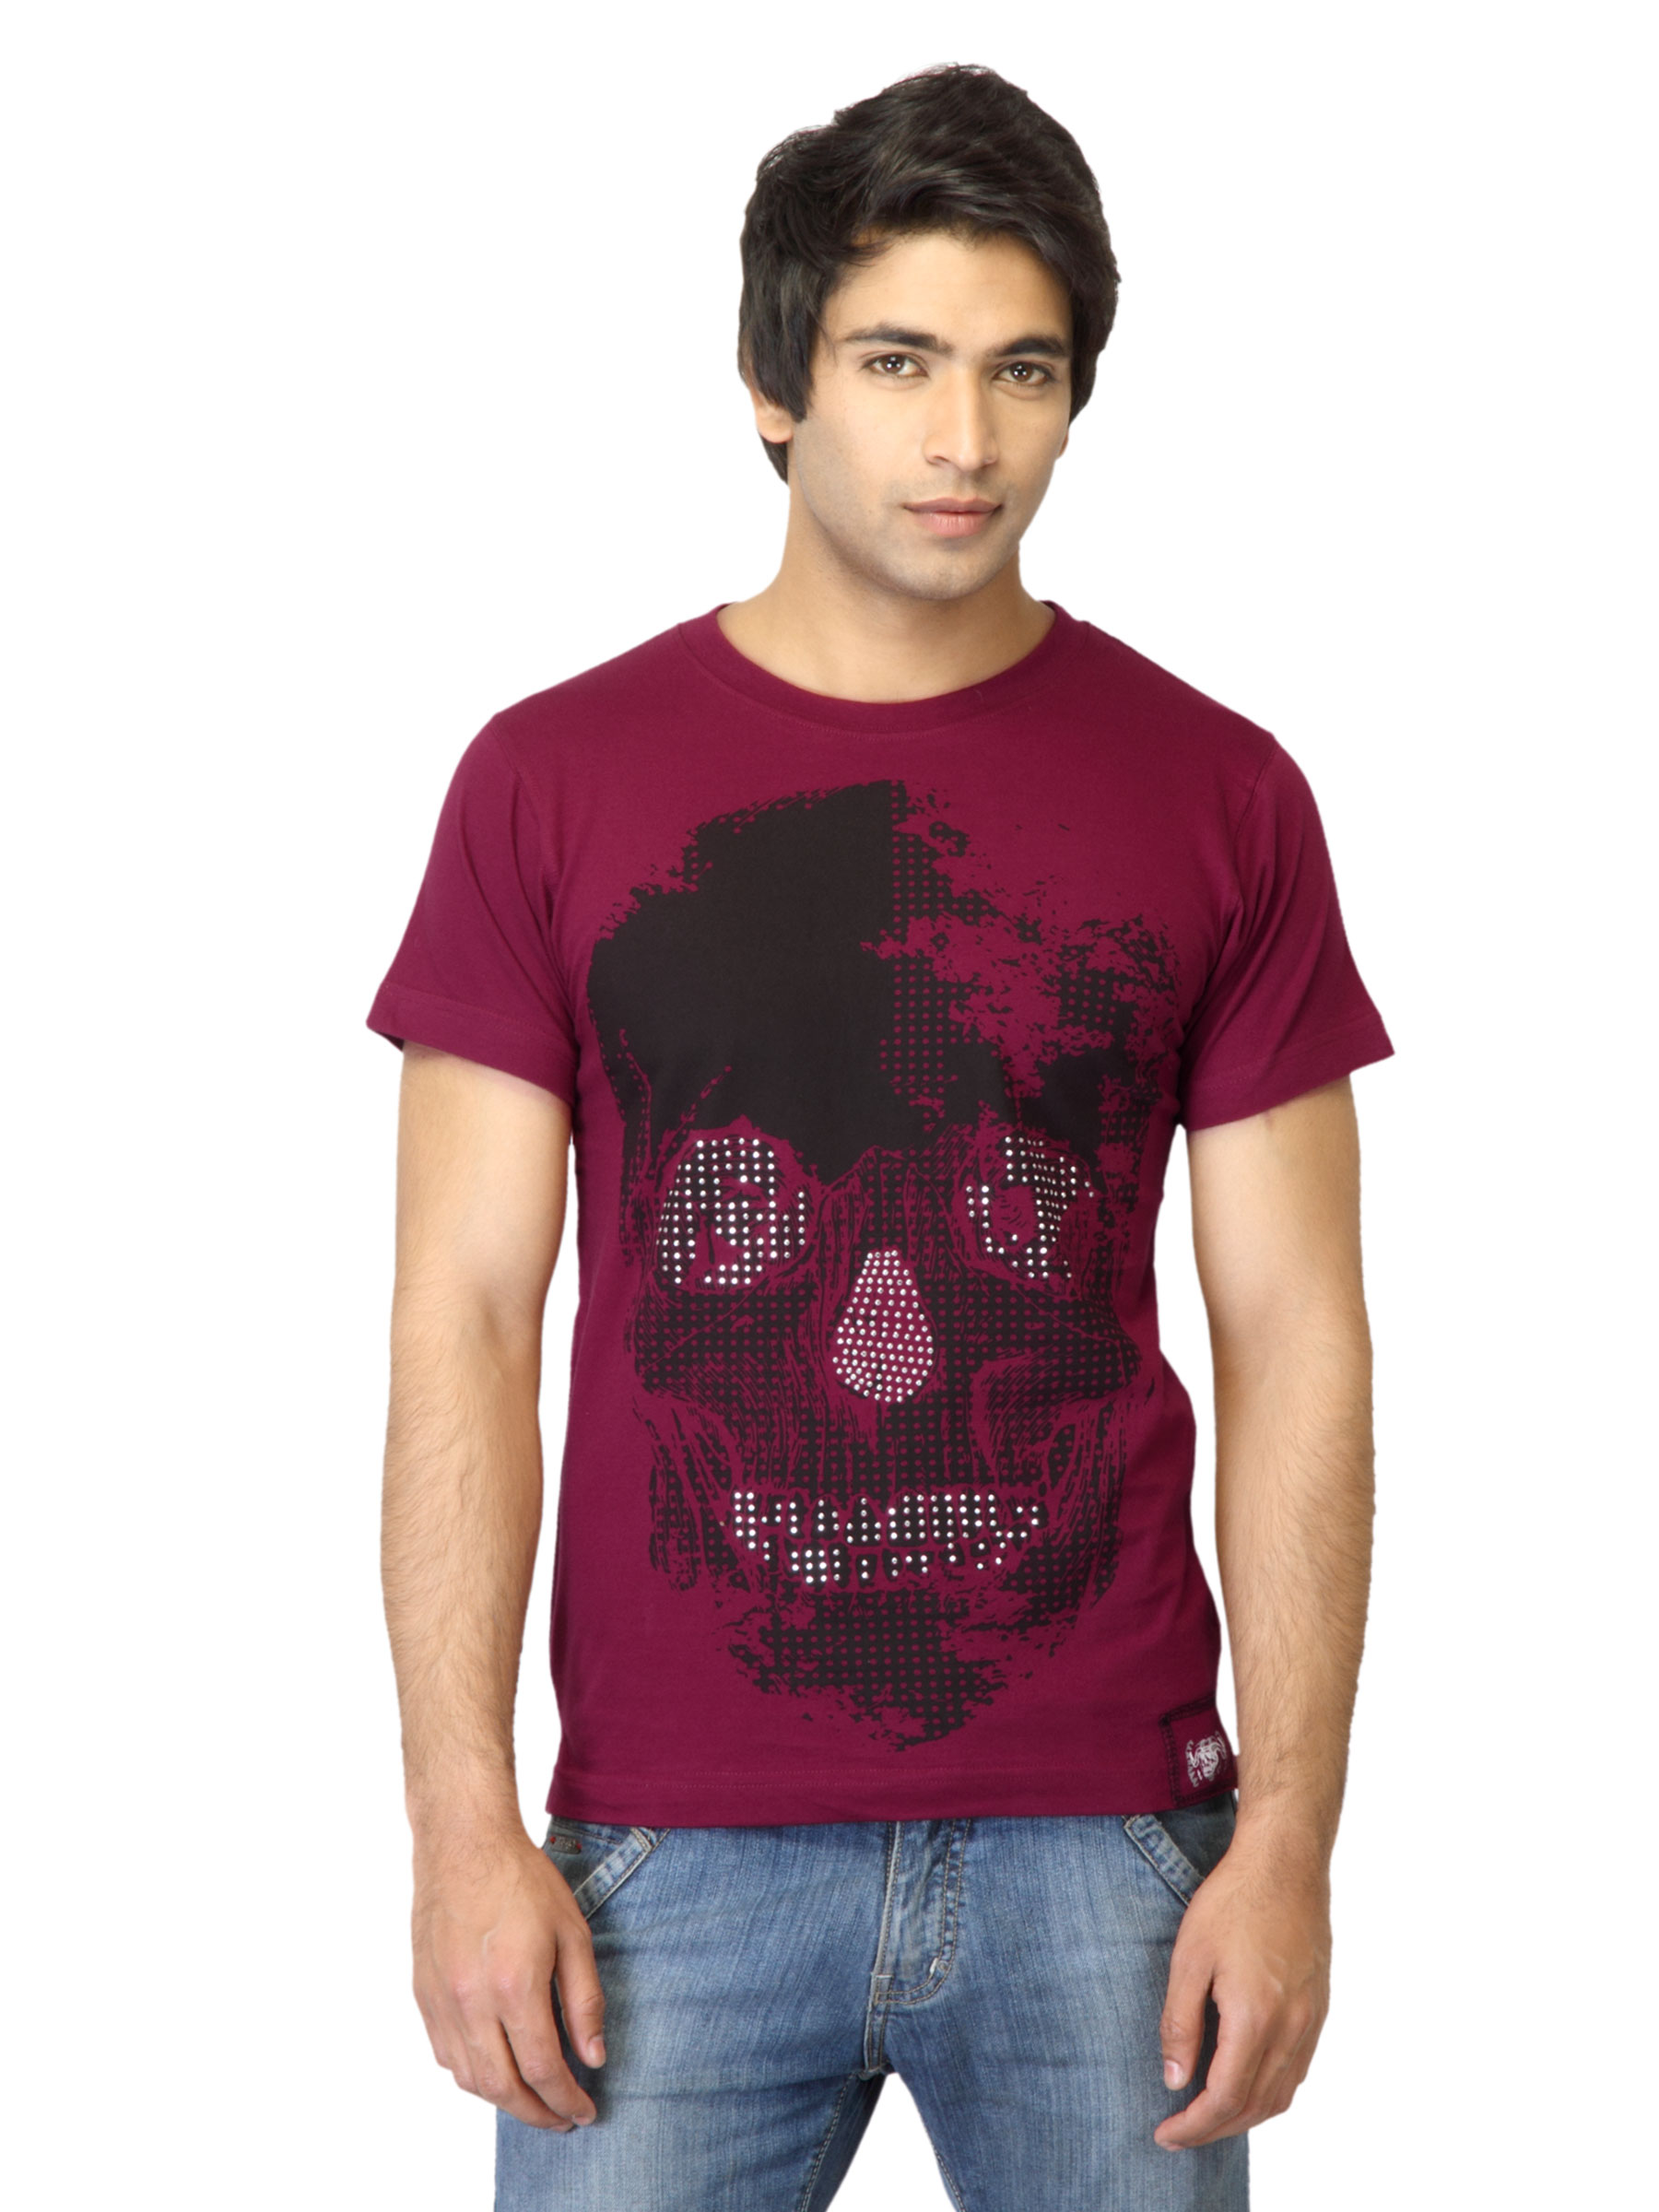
Tantra Men Digi Skull Maroon T-shirt
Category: Apparel / Topwear / Tshirts
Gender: Men
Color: Maroon
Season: Fall 2011
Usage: Casual